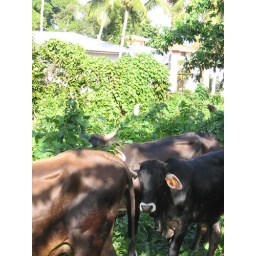
cows grazing in overgrown fields and white birds hanging out with them